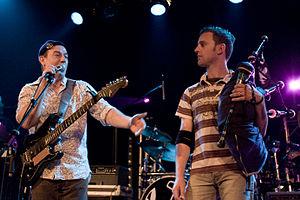
Concert de Soldat Louis, à Monthey.
Le rock celtique est un genre de folk rock auquel sont incorporés des éléments de musiques celtiques. Cette fusion celtique intègre l'instrumentation et les thèmes dans un contexte « rock ». Il se développe réellement à partir des années 1970, et peut être considéré comme un fondement essentiel du développement des groupes traditionnels celtiques à grand succès et des artistes musicaux populaires, ainsi que la création d'importants dérivés à travers d'autres fusions celtiques. Il joue un rôle majeur dans le maintien et la définition des identités régionales ou nationales et permet de favoriser une culture interceltique. Il a également aidé ces cultures à s'adresser à un public extérieur.